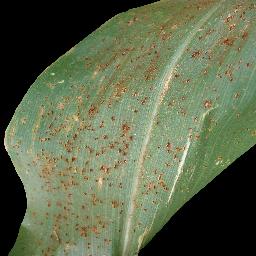
Label: Corn_(Maize)___Common_Rust